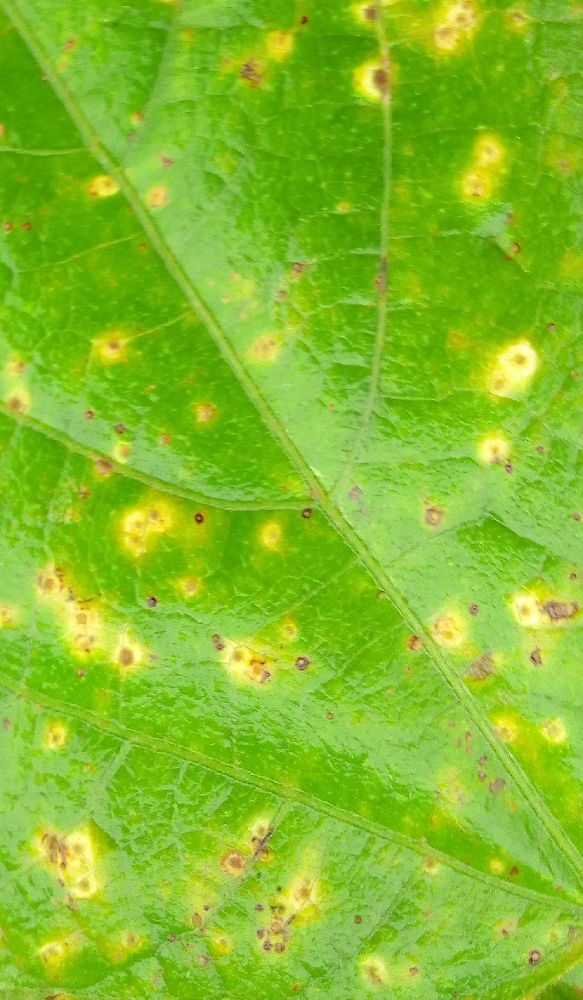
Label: rust